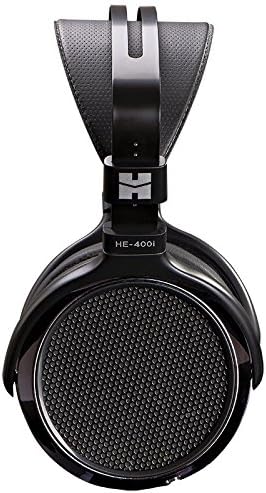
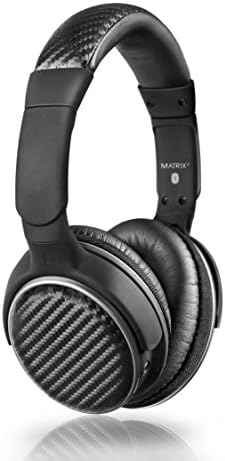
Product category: headphones
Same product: no